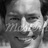
Emotion: happy